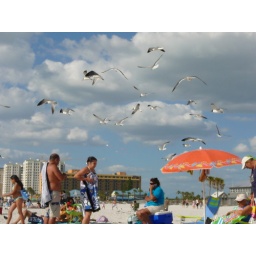
birds in the sky